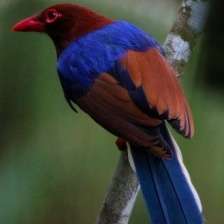
Species: SRI LANKA BLUE MAGPIE
Scientific name: UROCISSA ORNATA
ImageNet parent category: magpie